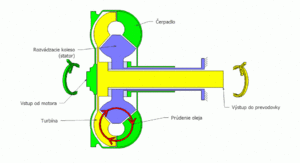
Convertisseur de couple dépourvu de blocage. Slovenčina: jednoduchý menič bez spojky.